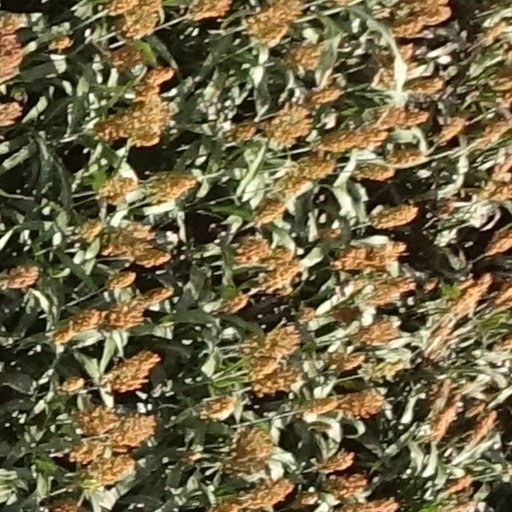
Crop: sorghum